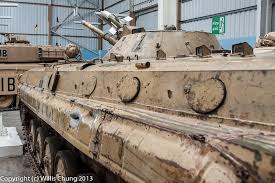
Label: BMP-1